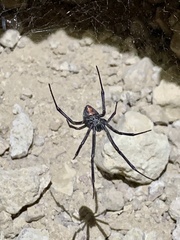
Species: Lactrodectus_hesperus